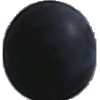
Label: Grape Blue 1